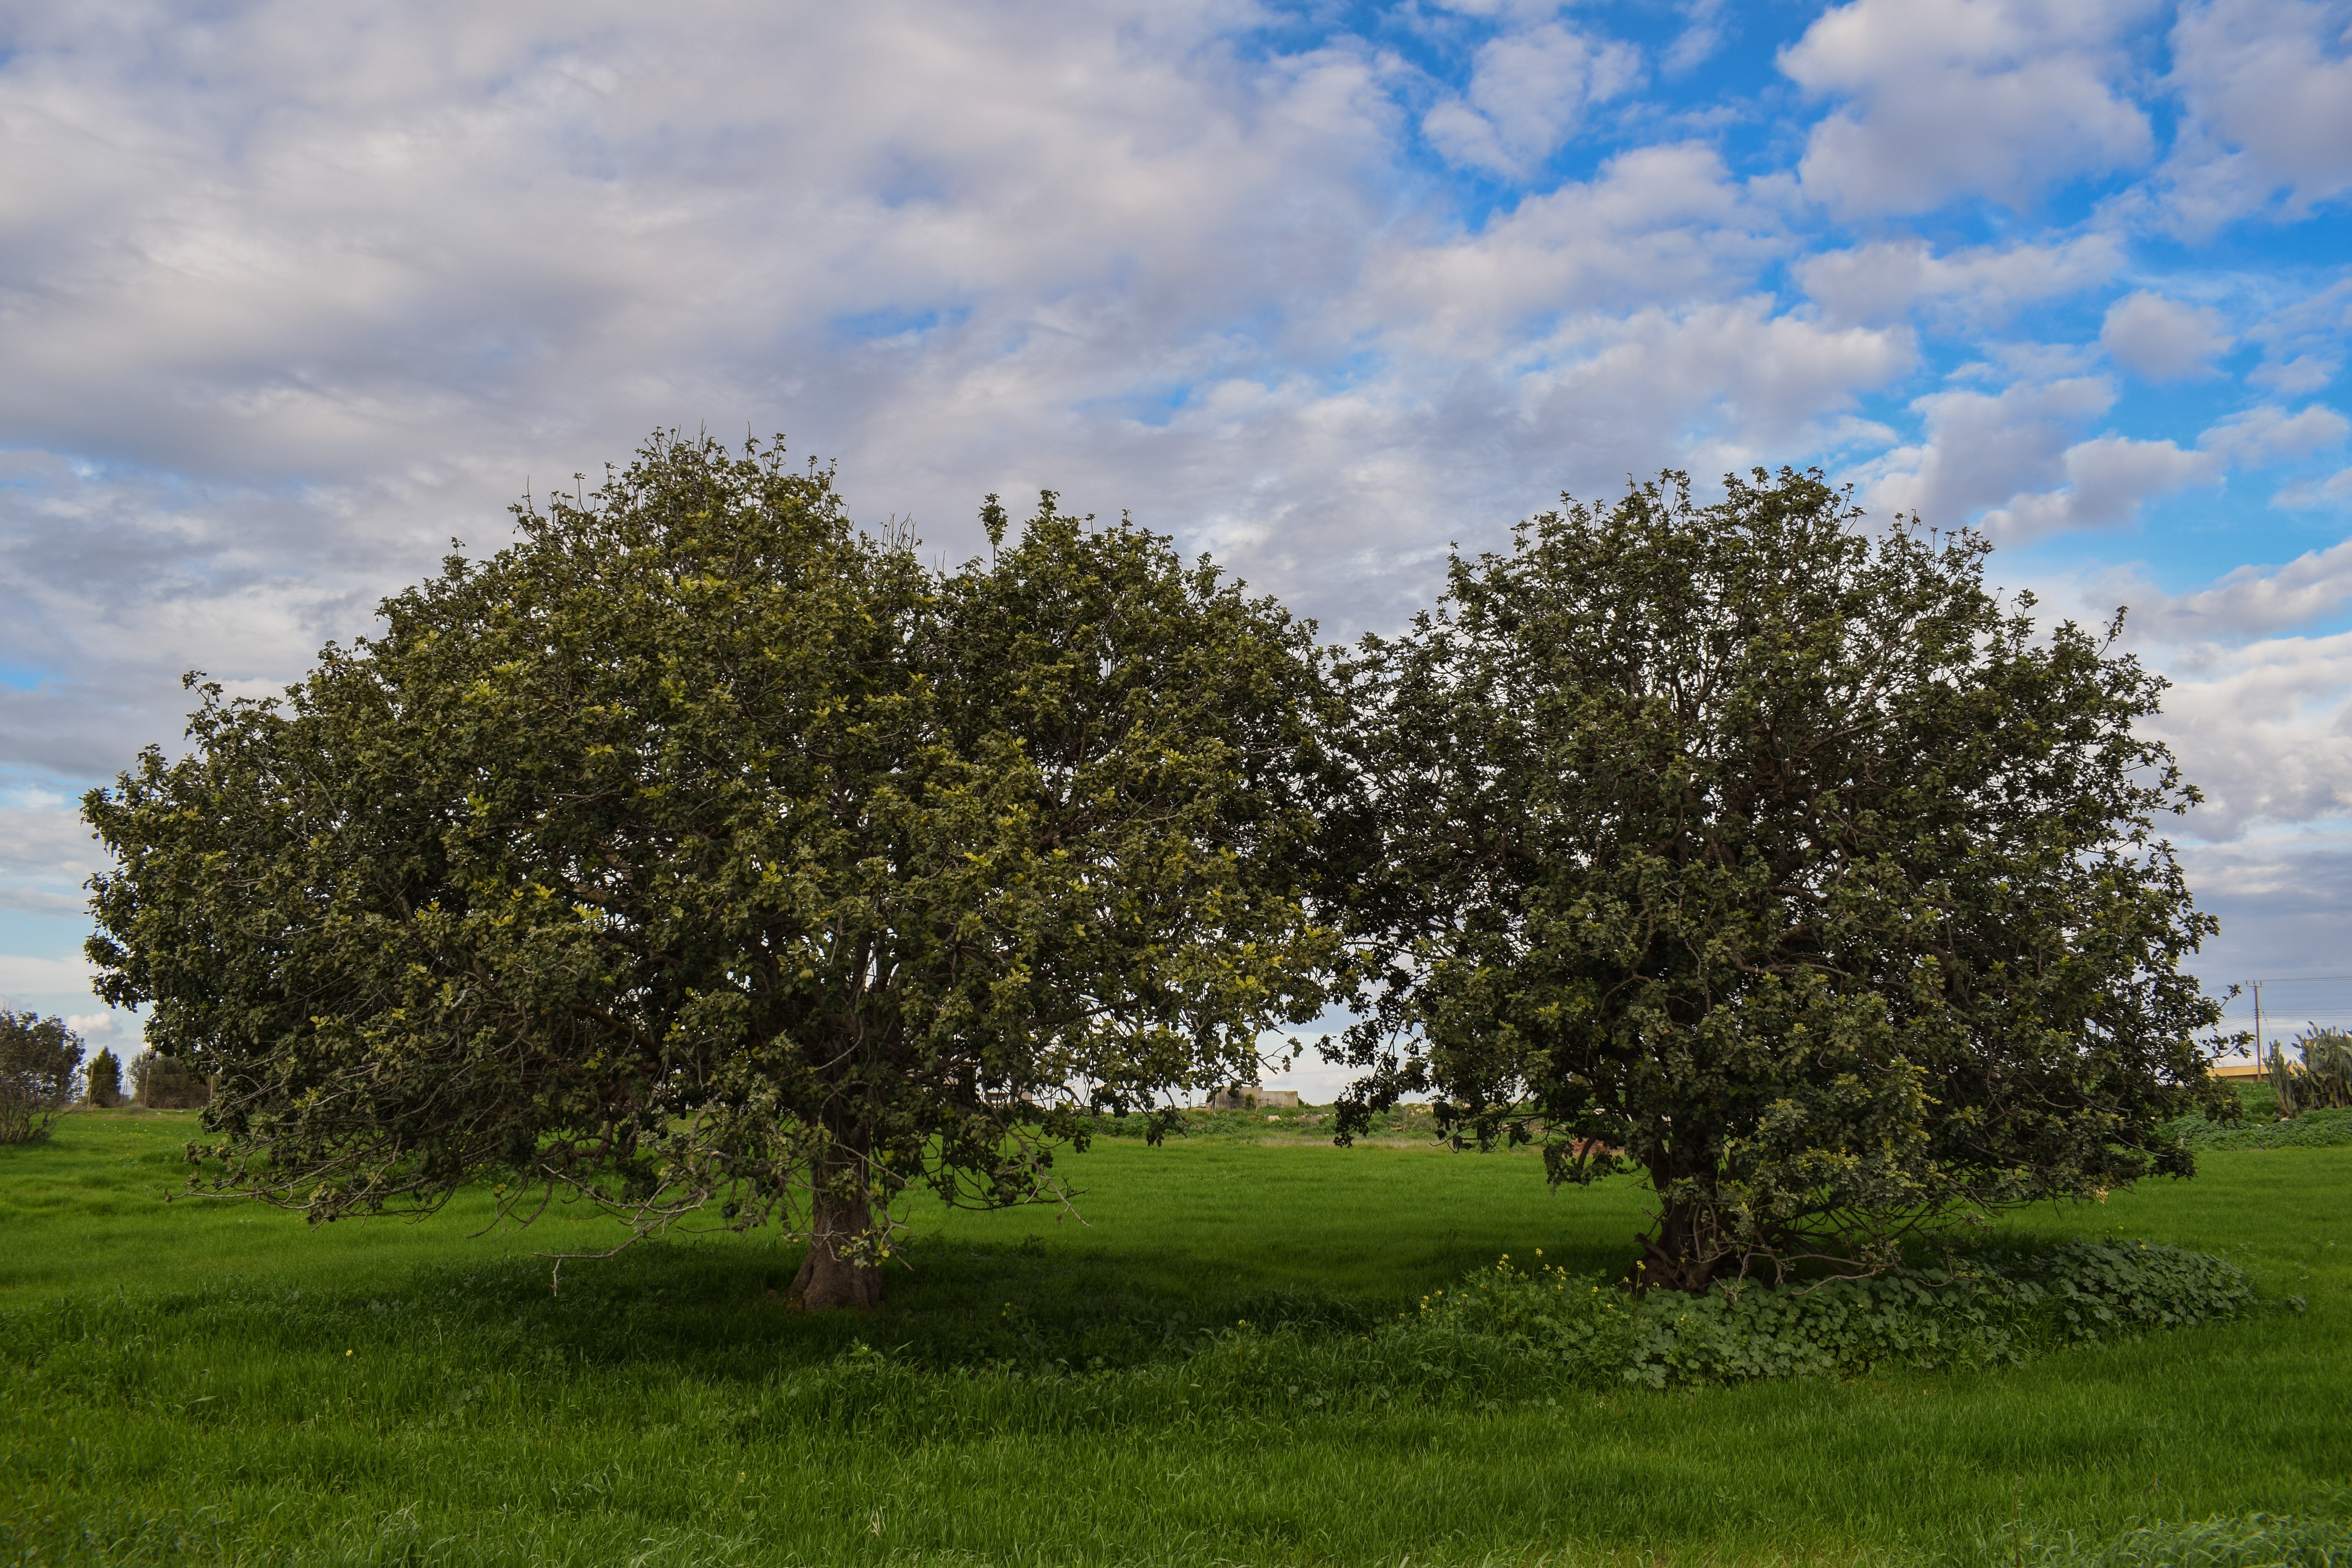
landscape, tree, nature, grass, winter, cloud, plant, sky, field, lawn, meadow, countryside, leaf, hill, flower, rural, green, scenic, pasture, scenery, trees, clouds, grassland, shrub, cyprus, rural area, flowering plant, avgorou, woody plant